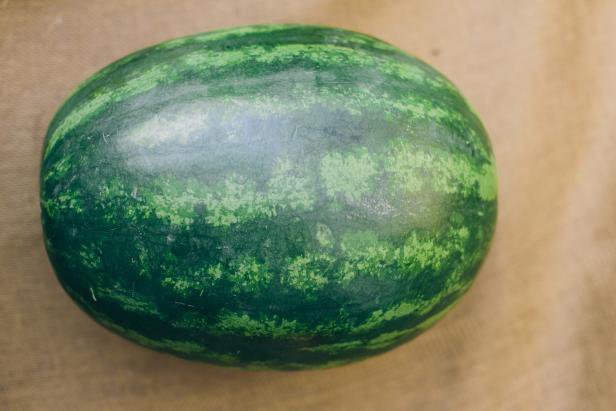
Label: Watermelon